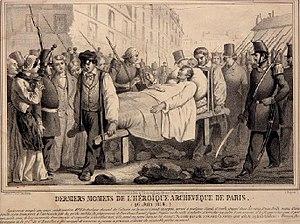
Cette page concerne l'année 1848 du calendrier grégorien.